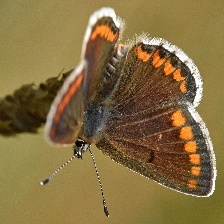
Species: BROWN ARGUS
Butterfly family (ImageNet category): lycaenid_butterfly